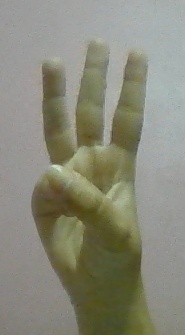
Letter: thaa